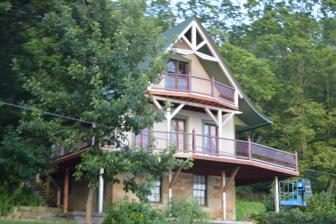
Building: Cyrus Felt House
Country: United States of America
Year built: 1834
Historic house in Illinois, United States United States historic place Cyrus Felt House U.S. National Register of Historic Places Show map of Illinois Show map of the United States Nearest city Hamilton, Illinois Coordinates 40°26′1″N 91°22′11″W / 40.43361°N 91.36972°W / 40.43361; -91.36972 Area less than one acre Built c. 1834 ( 1834 ) Architectural style Greek Revival NRHP reference No. 80001366 Added to NRHP March 18, 1980 The Cyrus Felt House is a historic house located along the Mississippi River and Illinois Route 96 3 miles (4.8 km) north of Hamilton , Illinois . The house was built circa 1834 by Cyrus Felt, a New Hampshire native who moved to Hancock County in the early 1830s. Felt was a prominent citizen of the town of Montebello, which was the second-oldest town in the county but has since been abandoned. Felt's house has a French-inspired design, likely influenced by the area's substantial French population, with Greek Revival details. The house's porches, columns and roof line give it its predominant French character, while its window and door heads are its most prominent Greek Revival features. The house was added to the National Register of Historic Places on March 18, 1980. References